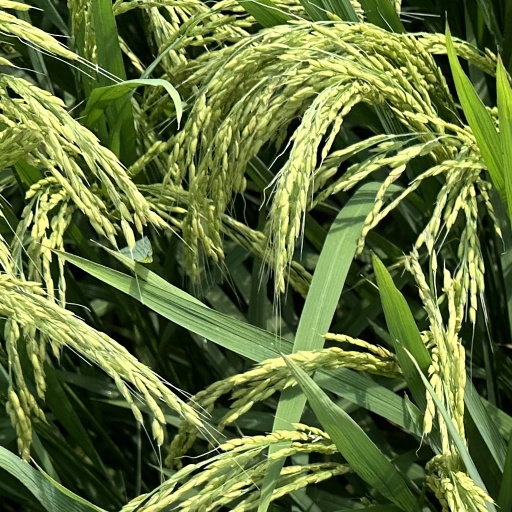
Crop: rice